2014 Ana Ivanovic tennis season

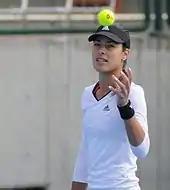
Ivanovic during practise at China Open.

After enough time to rest, Ivanovic came charged to Premier Mandatory event in Beijing, and moved confidently to quarterfinals after defeating US Open quarterfinalist Belinda Bencic, Romina Oprandi and Sabine Lisicki. There she was given a walkover from Simona Halep. In first Beijing semifinals she lost to Maria Sharapova, shockingly easy, after being bageled in first set and winning consolation four games in second set.